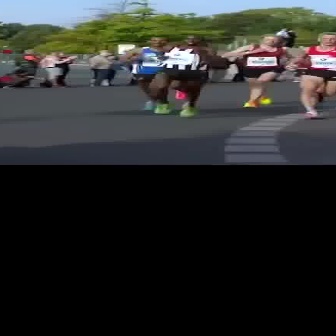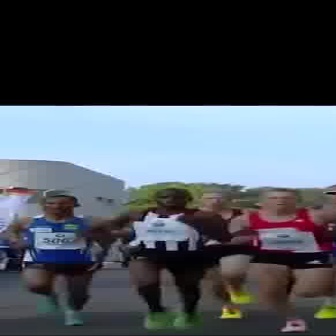
  Please identify the target specified by the bounding box [143,32,229,118] in the first image and locate it in the second image. Return the coordinates in [x_min,y_min,x_max,y_max] format.
Answer: [87,188,232,332]